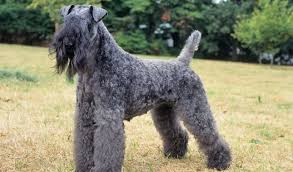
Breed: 229-n000087-Kerry_blue_terrier